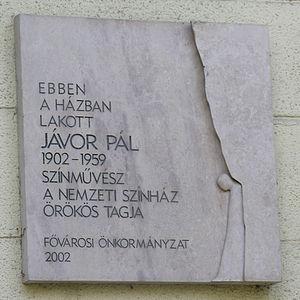
Pál Jávor est un acteur hongrois considéré comme la première star cinématographique de son pays.